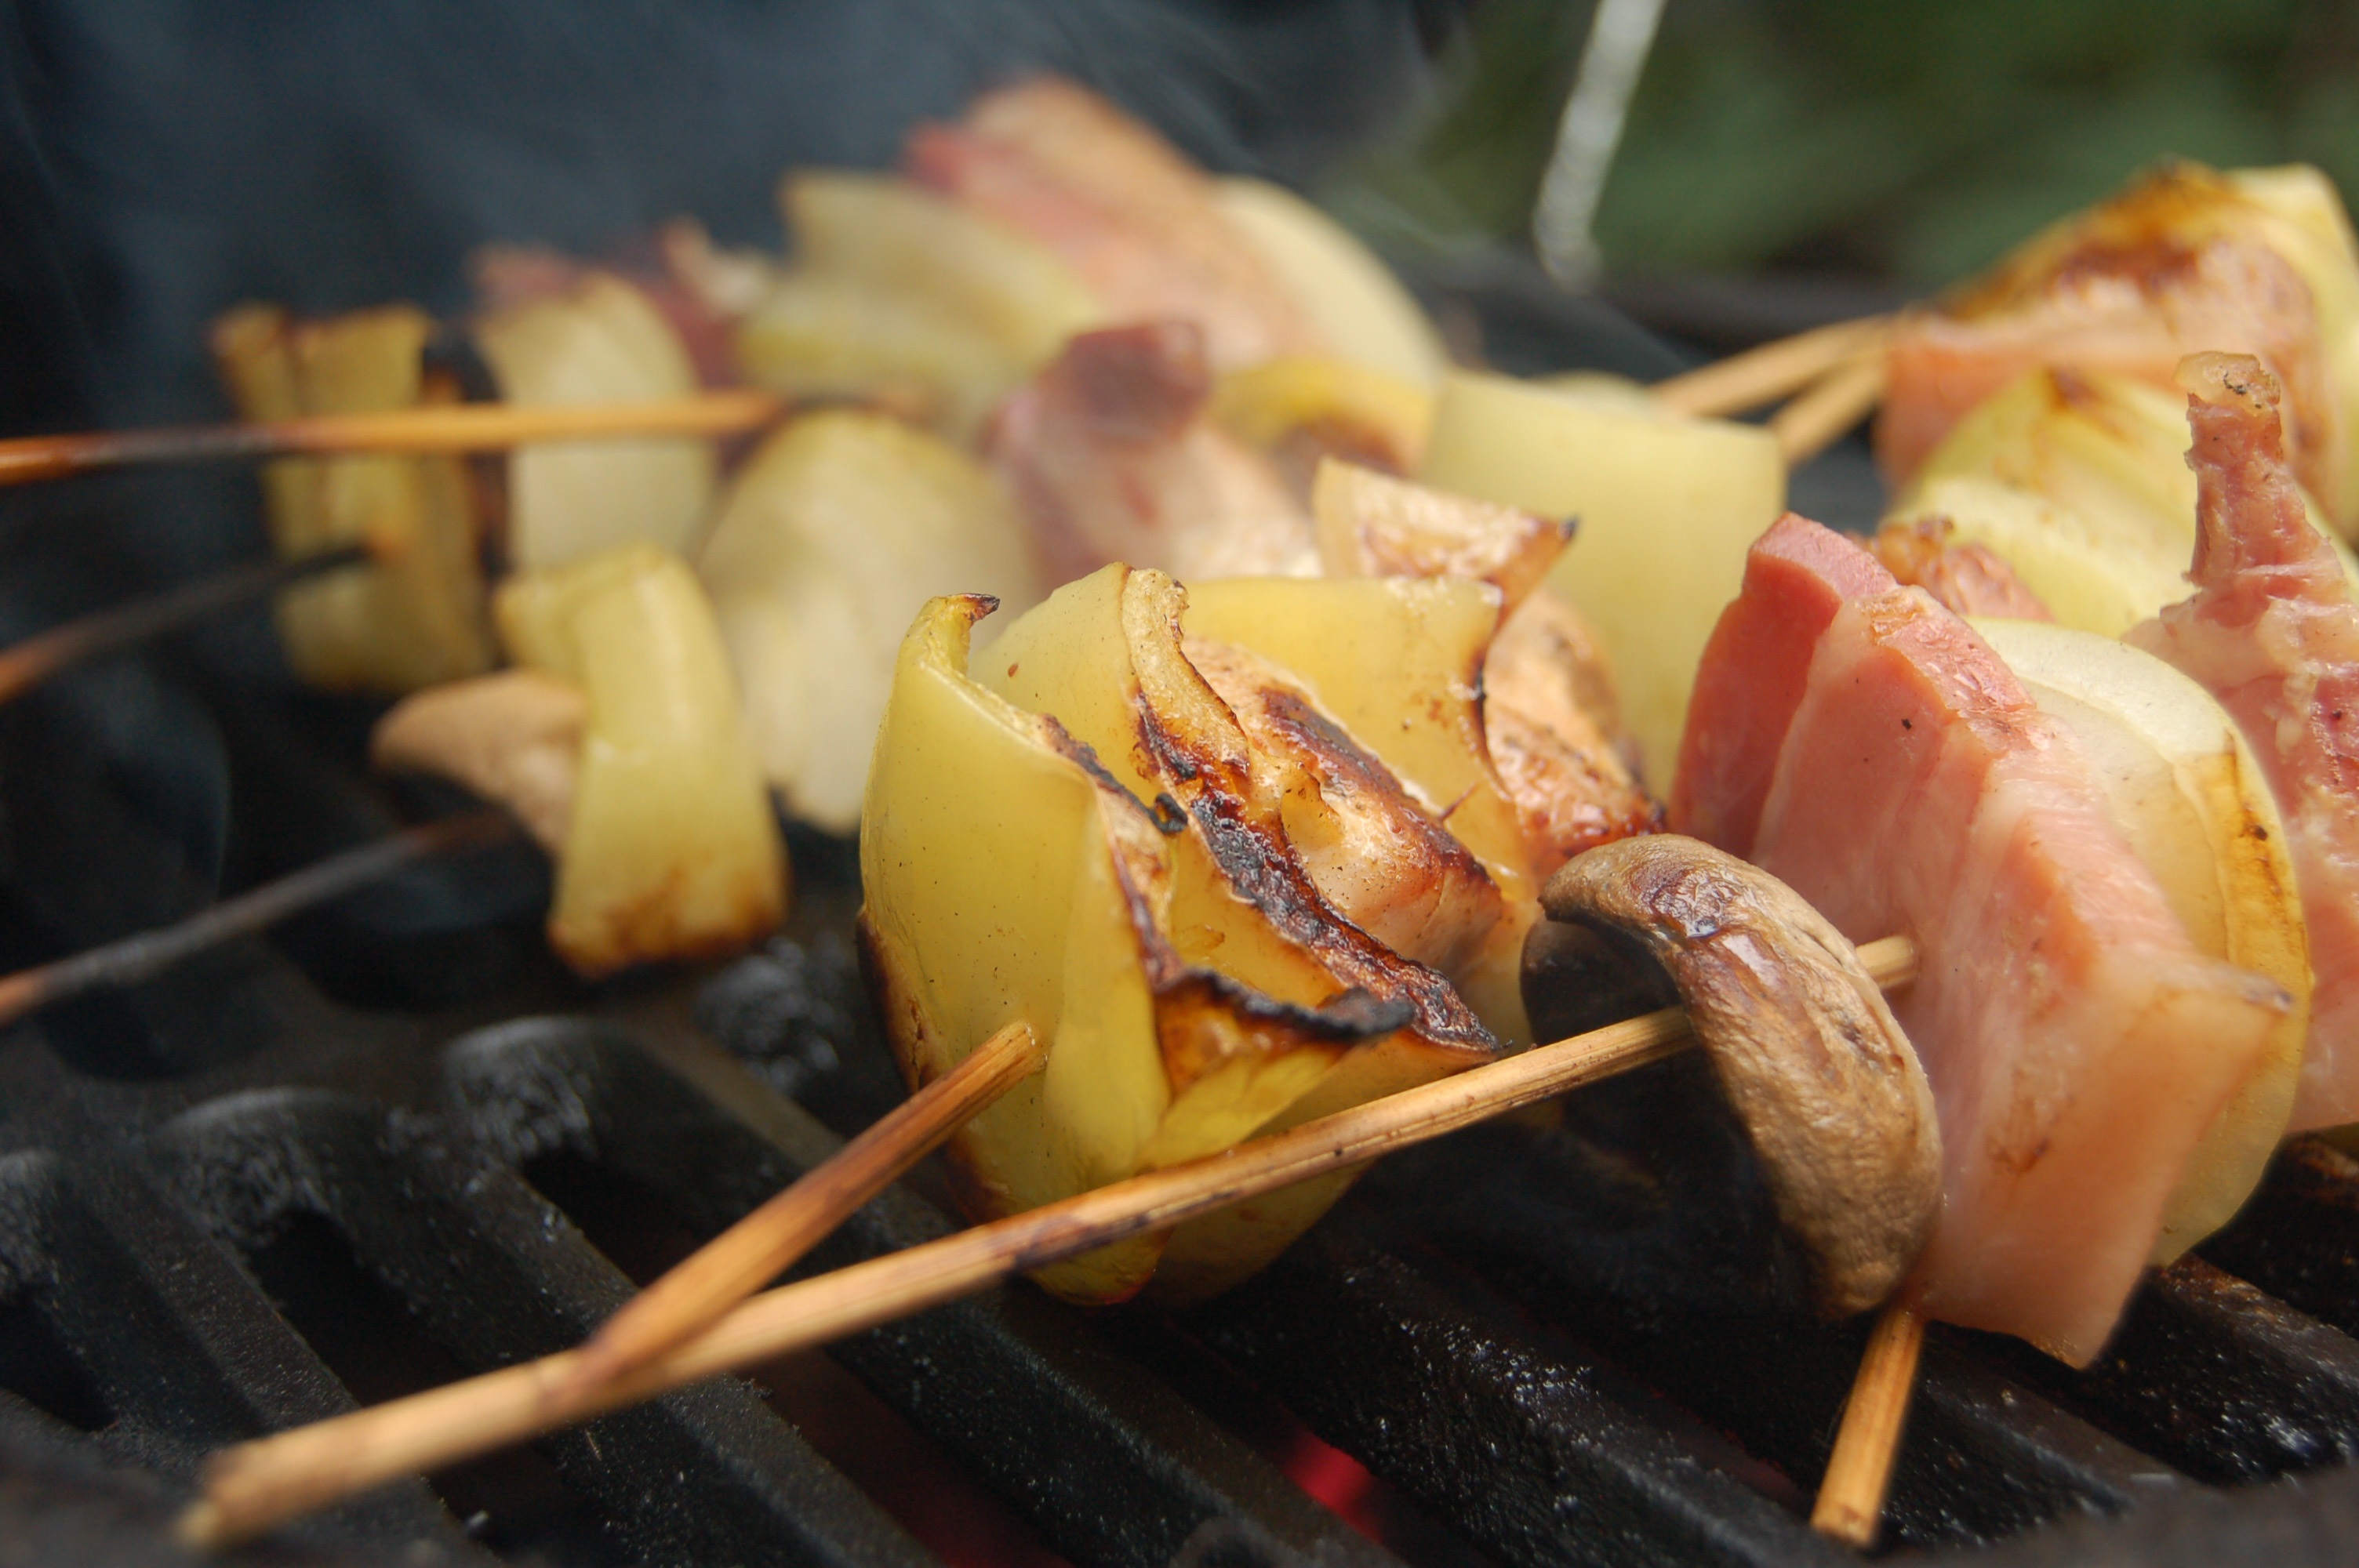
dish, meal, food, cooking, produce, seafood, bbq, baking, meat, barbecue, cuisine, grill, asian food, outdoors, roasting, skewer, grilling, grilled food, human action, brochette, shashlik